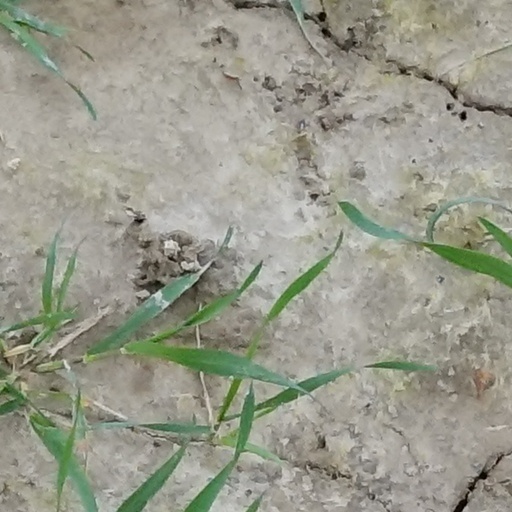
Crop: wheat